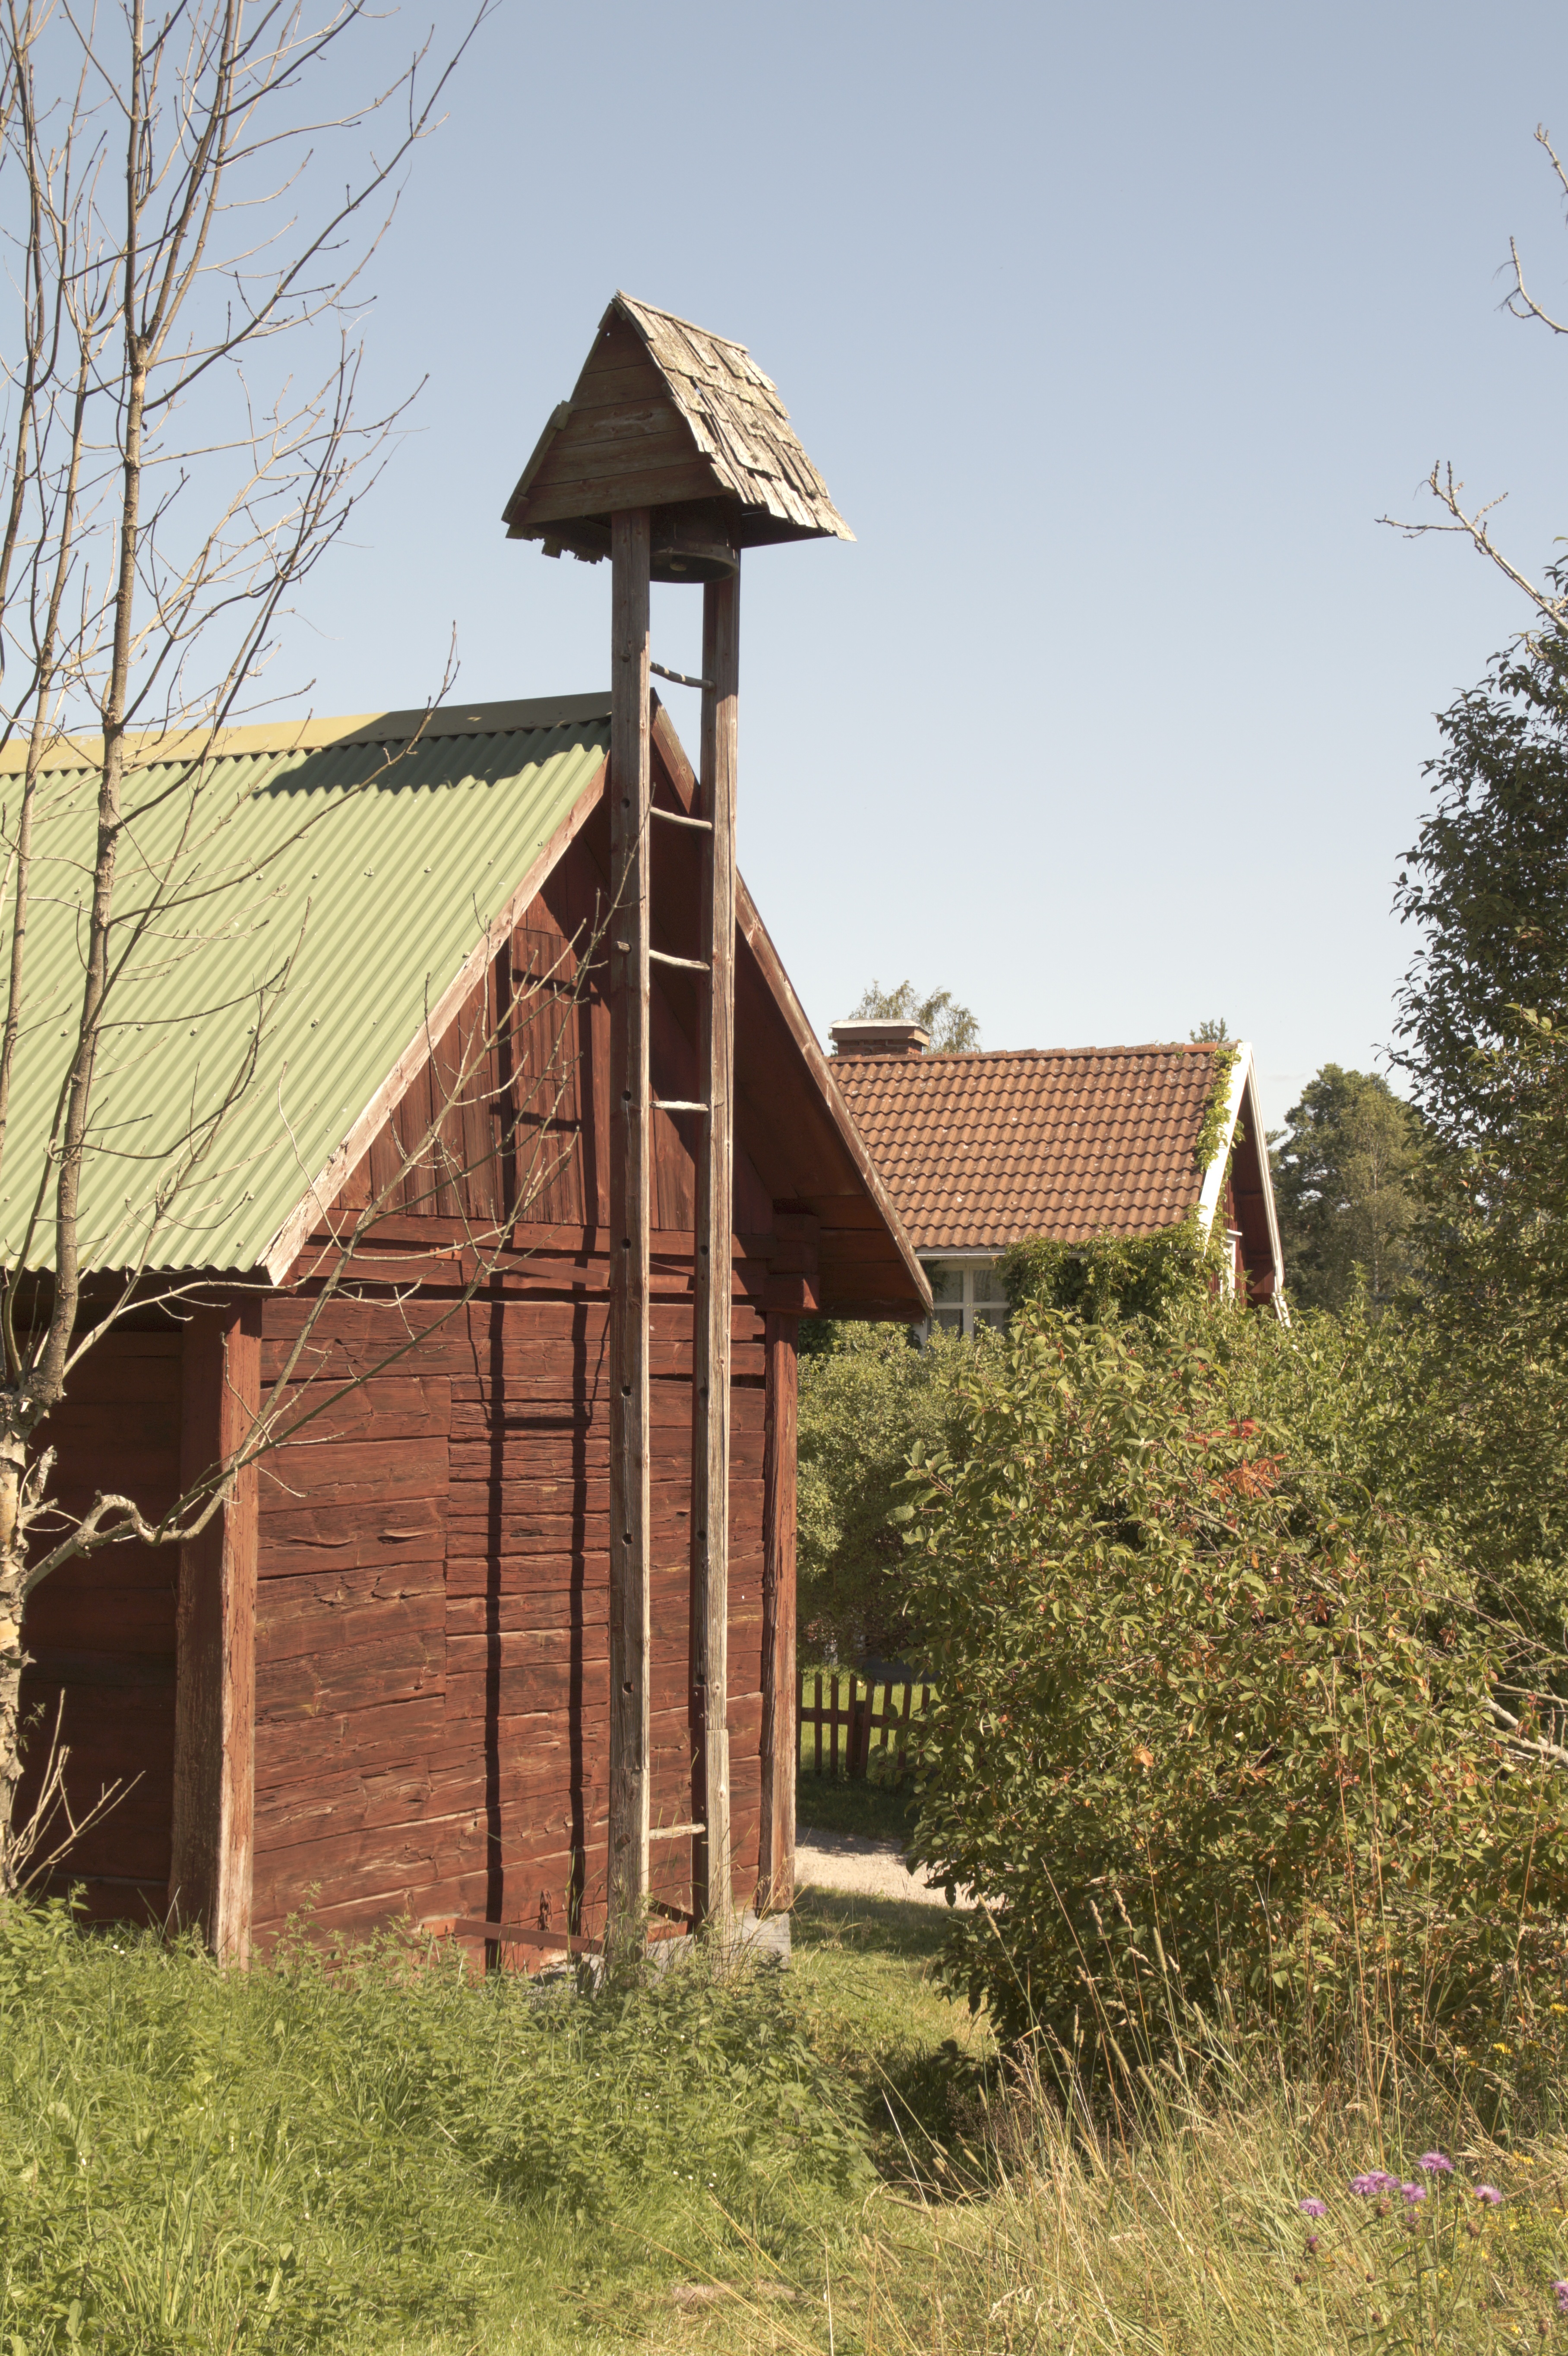
house, building, home, shed, cottage, chapel, location, sweden, rural area, smaland, children's book, bullerb, sevedstorp, astrid lindgren, children's films, bullerb kinder, the children of noisy village, outdoor structure